Bernard Plantapilosa

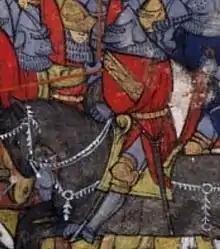
Bernart Plantapilosa

Bernard Plantapilosa or Bernard II of Auvergne (22 March 841-886), or Plantevelue, son of Bernard of Septimania and Dhuoda, was the Count of Auvergne (as Bernard II) from 872 to his death. The Emperor Charles the Fat granted him the title of Margrave of Aquitaine in 885.